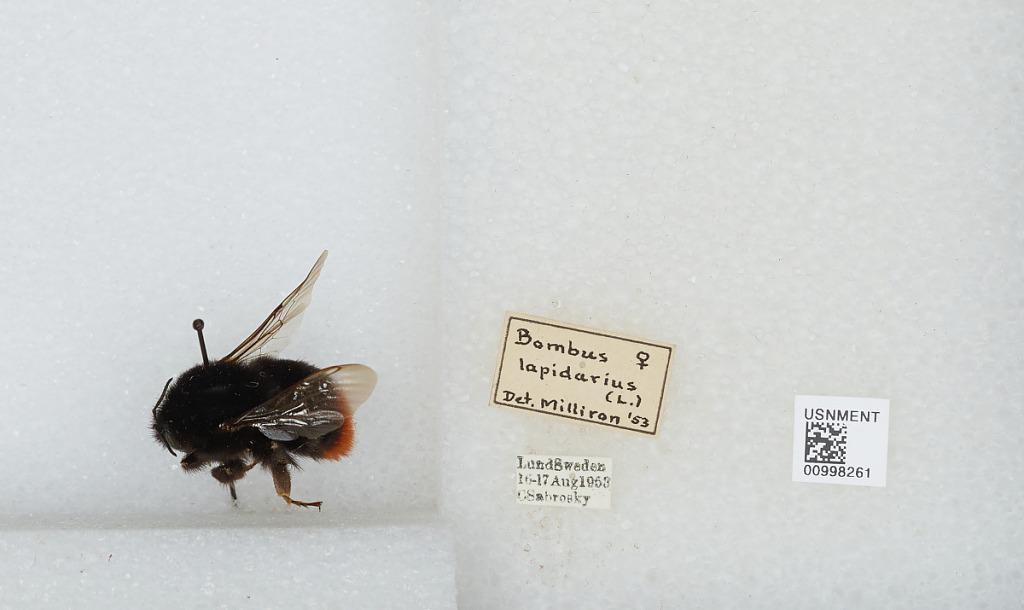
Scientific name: Bombus (Melanobombus) lapidarius lapidarius (Linnaeus)
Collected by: C. Sabrosky
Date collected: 1953-8-16
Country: Sweden
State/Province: Skåne
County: Lund
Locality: Lund
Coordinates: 55.7039, 13.195
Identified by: Milliron